Robert K. U. Kihune

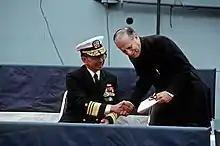
Kihune with Jamshaid A. Marker, Pakistani Ambassador to the United States on 8 February 1989.

A career surface warfare officer, Kihune commanded the guided missile destroyer USS "Cochrane". Deployed to Southeast Asia, he conducted nightly attacks on North Vietnam while successfully avoiding any damage from enemy fire. Promoted to captain, he assumed command of Destroyer Squadron 35 in July 1980 and then became chief of staff to the commander, Naval Surface Force Pacific in August 1982.